2018 Bank of America Roval 400

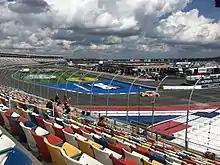
Final practice

Brad Keselowski was the fastest in the final practice session with a time of 77.730 seconds and a speed of .